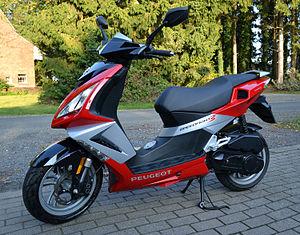
Cette image montre le Speedfight 3 scooter du constructeur Peugeot dans son état d'origine non modifiée.Español: Esta imagen muestra el Speedfight scooter de 3 del fabricante Peugeot en la misma condición original.